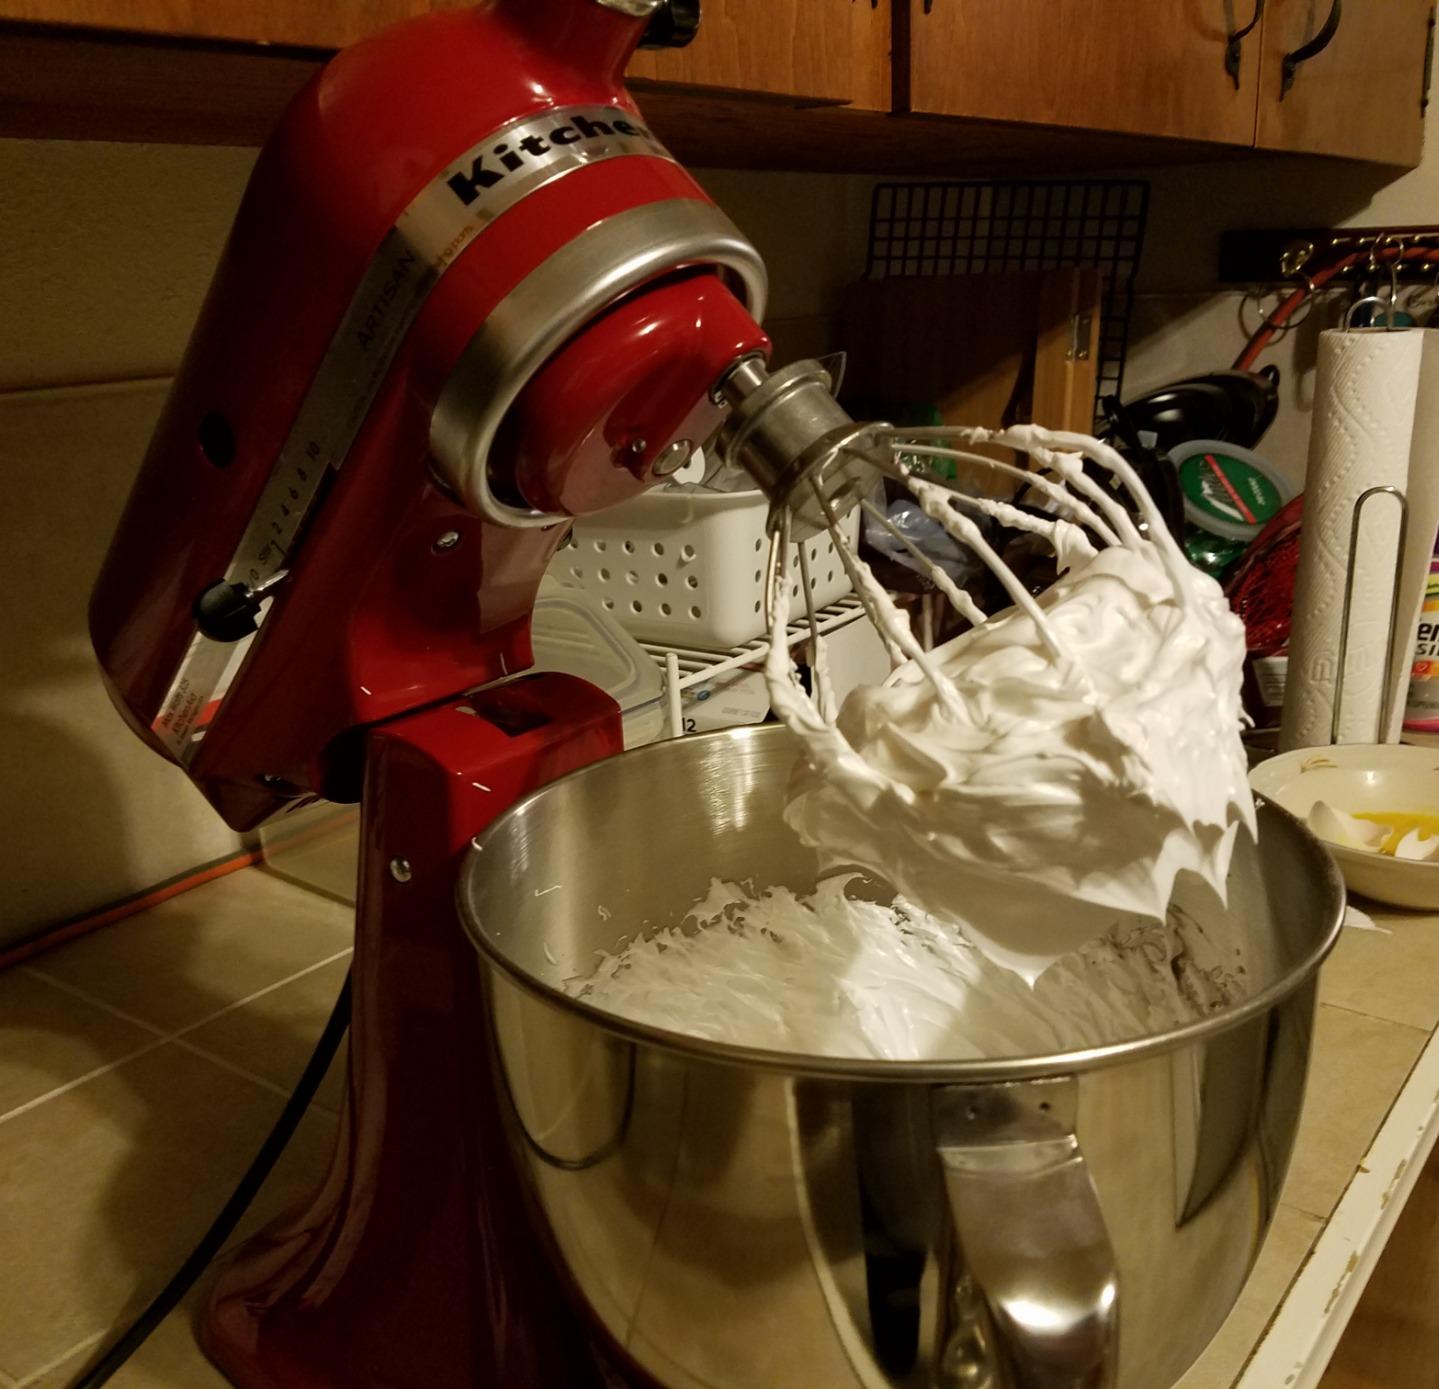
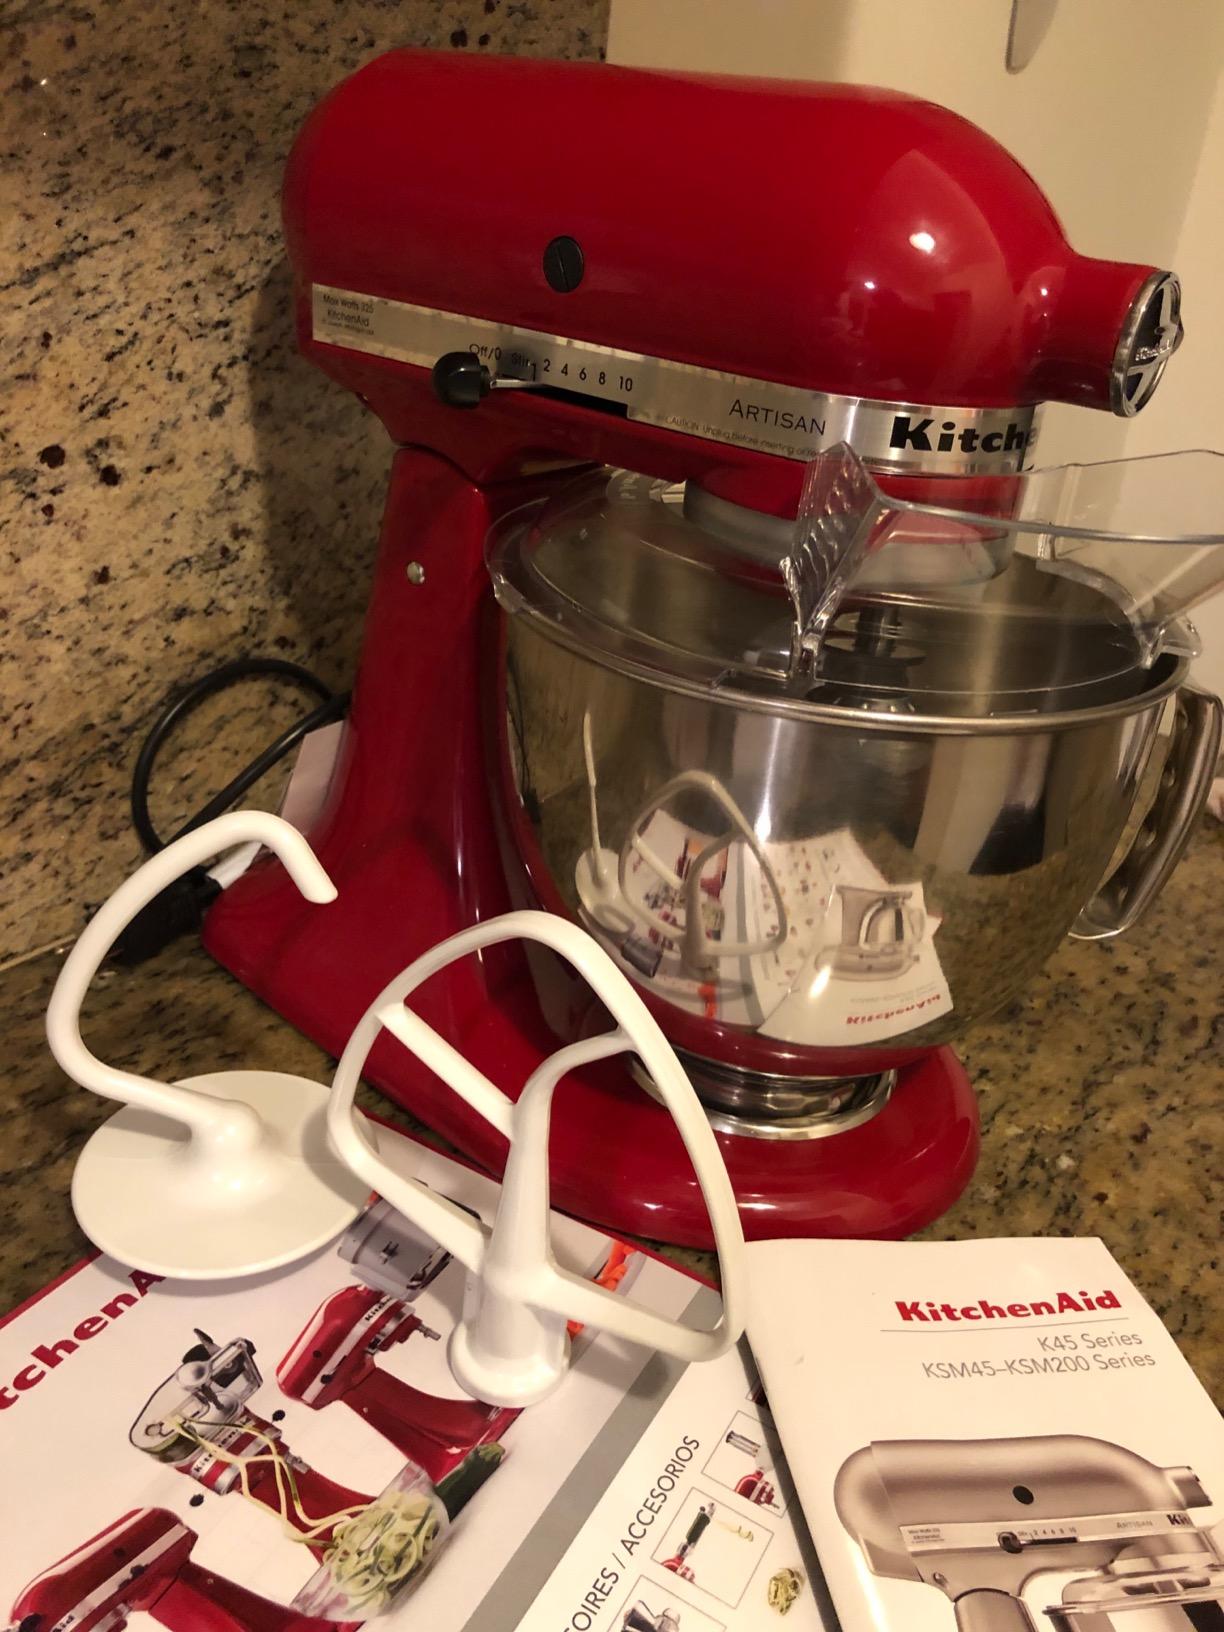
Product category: items_mixer
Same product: yes